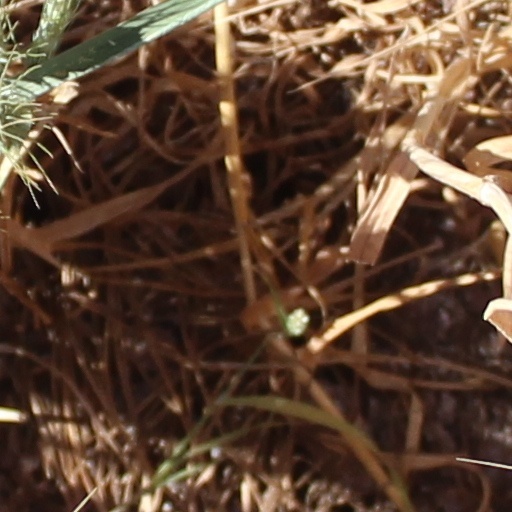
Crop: wheat